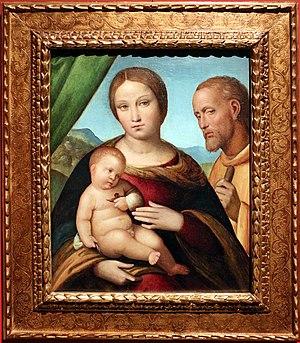
Niccolò Pisano ou Niccolò di Bartolomeo de Brusis ou dell’Abrugia est un peintre italien de la Renaissance.